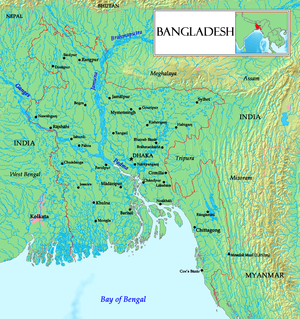
Le Padma est un fleuve du Bangladesh.
Le lac Kaptai est le plus grand lac artificiel du Bangladesh. Il est situé dans le Kupazila de Kaptai, dans le district de Rangamati de la division de Chittagong. Le lac a été créé suite à la construction du barrage de Kaptai sur la rivière Karnaphuli, dans le cadre du projet hydroélectrique de Karnaphuli. La profondeur moyenne du lac Kaptai est de 30 m et la profondeur maximale est de 150 m.